Kevin Livingston

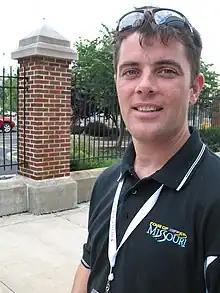
Livingston in 2008

Kevin Livingston (born May 24, 1973 in St. Louis, Missouri) is an American former professional cyclist.